Robert Phayre (Indian Army officer)

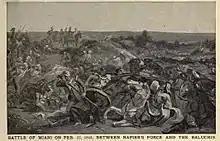
Phayre was severely wounded during the Battle of Miani (1843)

He was the son of Richard Phayre and Mary "née" Ridgeway of Shrewsbury, and a brother of General Sir Arthur Purves Phayre. His father was grandson of Colonel Robert Phayre, of Killoughram Forest. They were part of the Phayre Family, of which Lt Col Robert Phayre, who served the British administration in Ireland in the 17th-century, also had the death warrant of Charles I addressed to him and two other Colonels. Robert Phayre was educated at Shrewsbury School and commissioned as Ensign in the East India Company's service on 26 January 1839, being posted to the 25th Bombay Native Infantry, and became lieutenant on 1 December 1840. He served in the First Anglo-Afghan War with his regiment, was engaged with the Baluchis under Nasir Khan at Kotra and Gandava in December 1840, and was mentioned in despatches. He took part in the Sindh War of 1843, and was severely wounded at the Battle of Miani. He was again mentioned in despatches for bravery by Sir Charles Napier.